Warsaw Ghetto

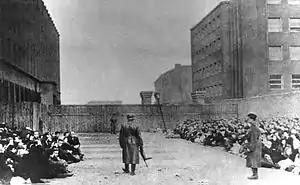
"Umschlagplatz" holding pen for deportations to Treblinka death camp

The first commissioner of the Warsaw Ghetto, appointed by Fischer, was "SA-Standartenführer" Waldemar Schön, who also supervised the initial Jewish relocations in 1940. He was an "attritionist" best known for orchestrating an "artificial famine" ("künstliche Hungersnot") in January 1941. Schön had eliminated virtually all food supplies to the ghetto causing an uproar among the SS upper echelon. He was relieved of his duties by Frank himself in March 1941 and replaced by "Kommissar" Heinz Auerswald, a "productionist" who served until November 1942. Like in all Nazi ghettos across occupied Poland, the Germans ascribed the internal administration to a Judenrat Council of the Jews, led by an "" (the Eldest). In Warsaw, this role was relegated to Adam Czerniaków, who chose a policy of collaboration with the Nazis in the hope of saving lives. Adam Czerniaków confided his harrowing experience in nine diaries. In July 1942, when the Germans ordered him to increase the contingent of people to be deported, he took his own life.